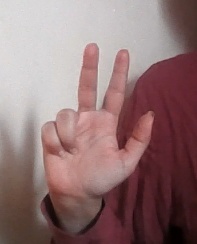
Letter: al